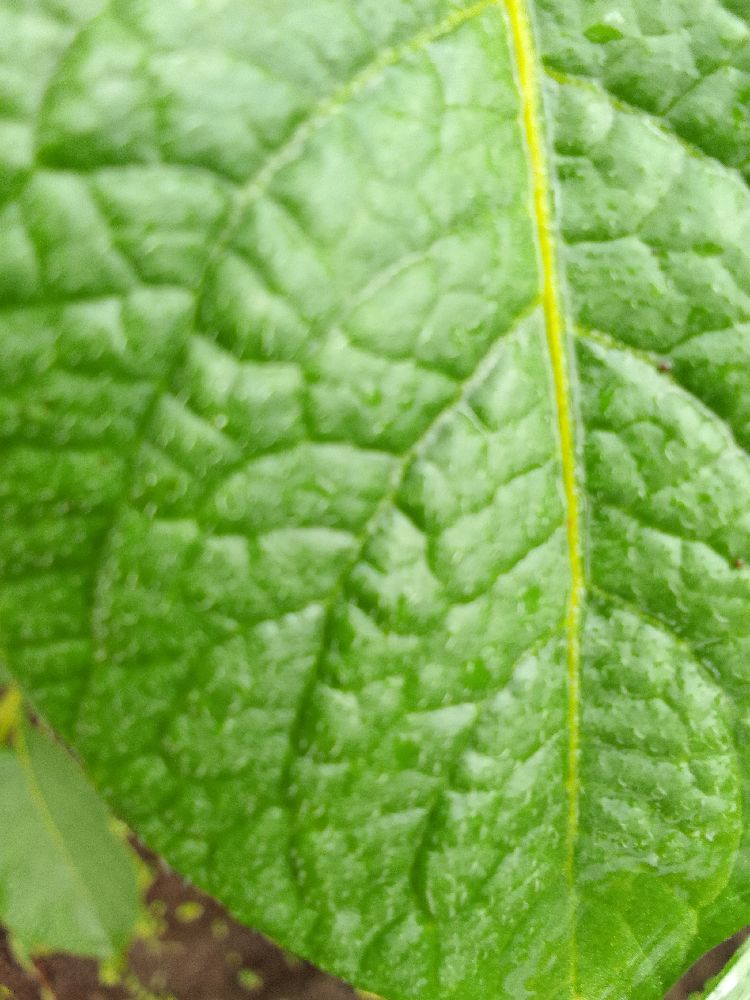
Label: Healthy